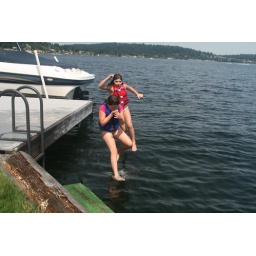
Cecilia and Natalie at Deans on the boat & in the lake